Ridge Road (Western New York)

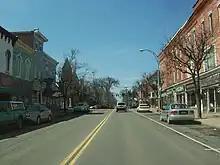
East Main Street (Ridge Road) in the village of Wolcott

It was not until the early 1900s that the road saw major improvements, thanks to the increasing usage of the automobile. In 1908, the New York State Legislature established Route 30, an unsigned legislative route extending from Niagara Falls, Niagara County in the southwest to Rouses Point, Clinton County, in the northeast. Two sections of Ridge Road—from Porter (modern NY 429) to Ridgeway (NY 63) and from Rochester to Red Creek—were included as part of Route 30 at this time. Another section, from Ridgeway to the Orleans–Monroe county line, was added to Route 30's definition in 1914 as a spur route. On March 1, 1921, the mainline of Route 30 was realigned to follow Ridge Road between Ridgeway and the Rochester city line at Greece.